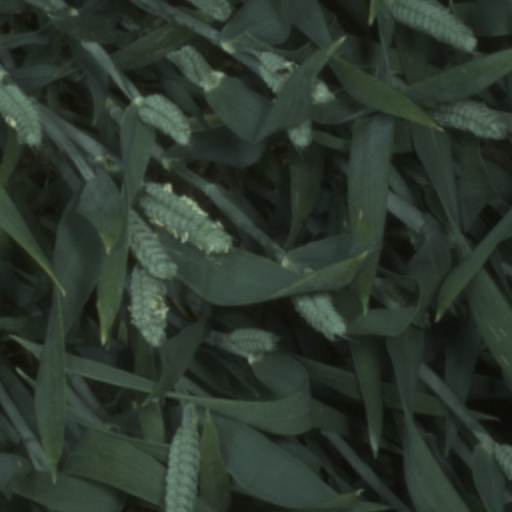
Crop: wheat